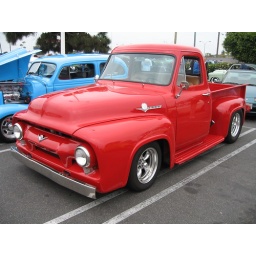
A red Ford F-100 pickup truck at the weekly Donut Derelicts event in Huntington Beach California. (5/26/07)